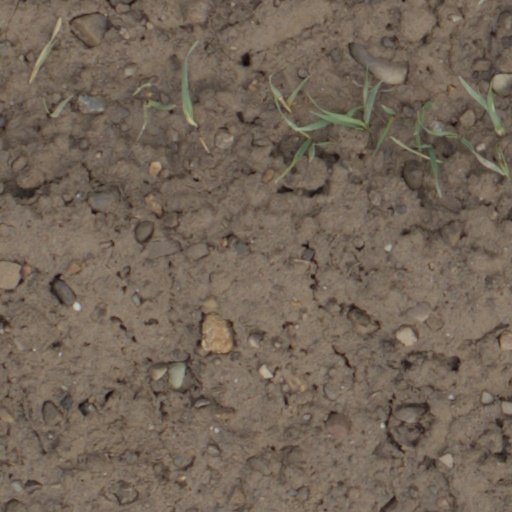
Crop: wheat